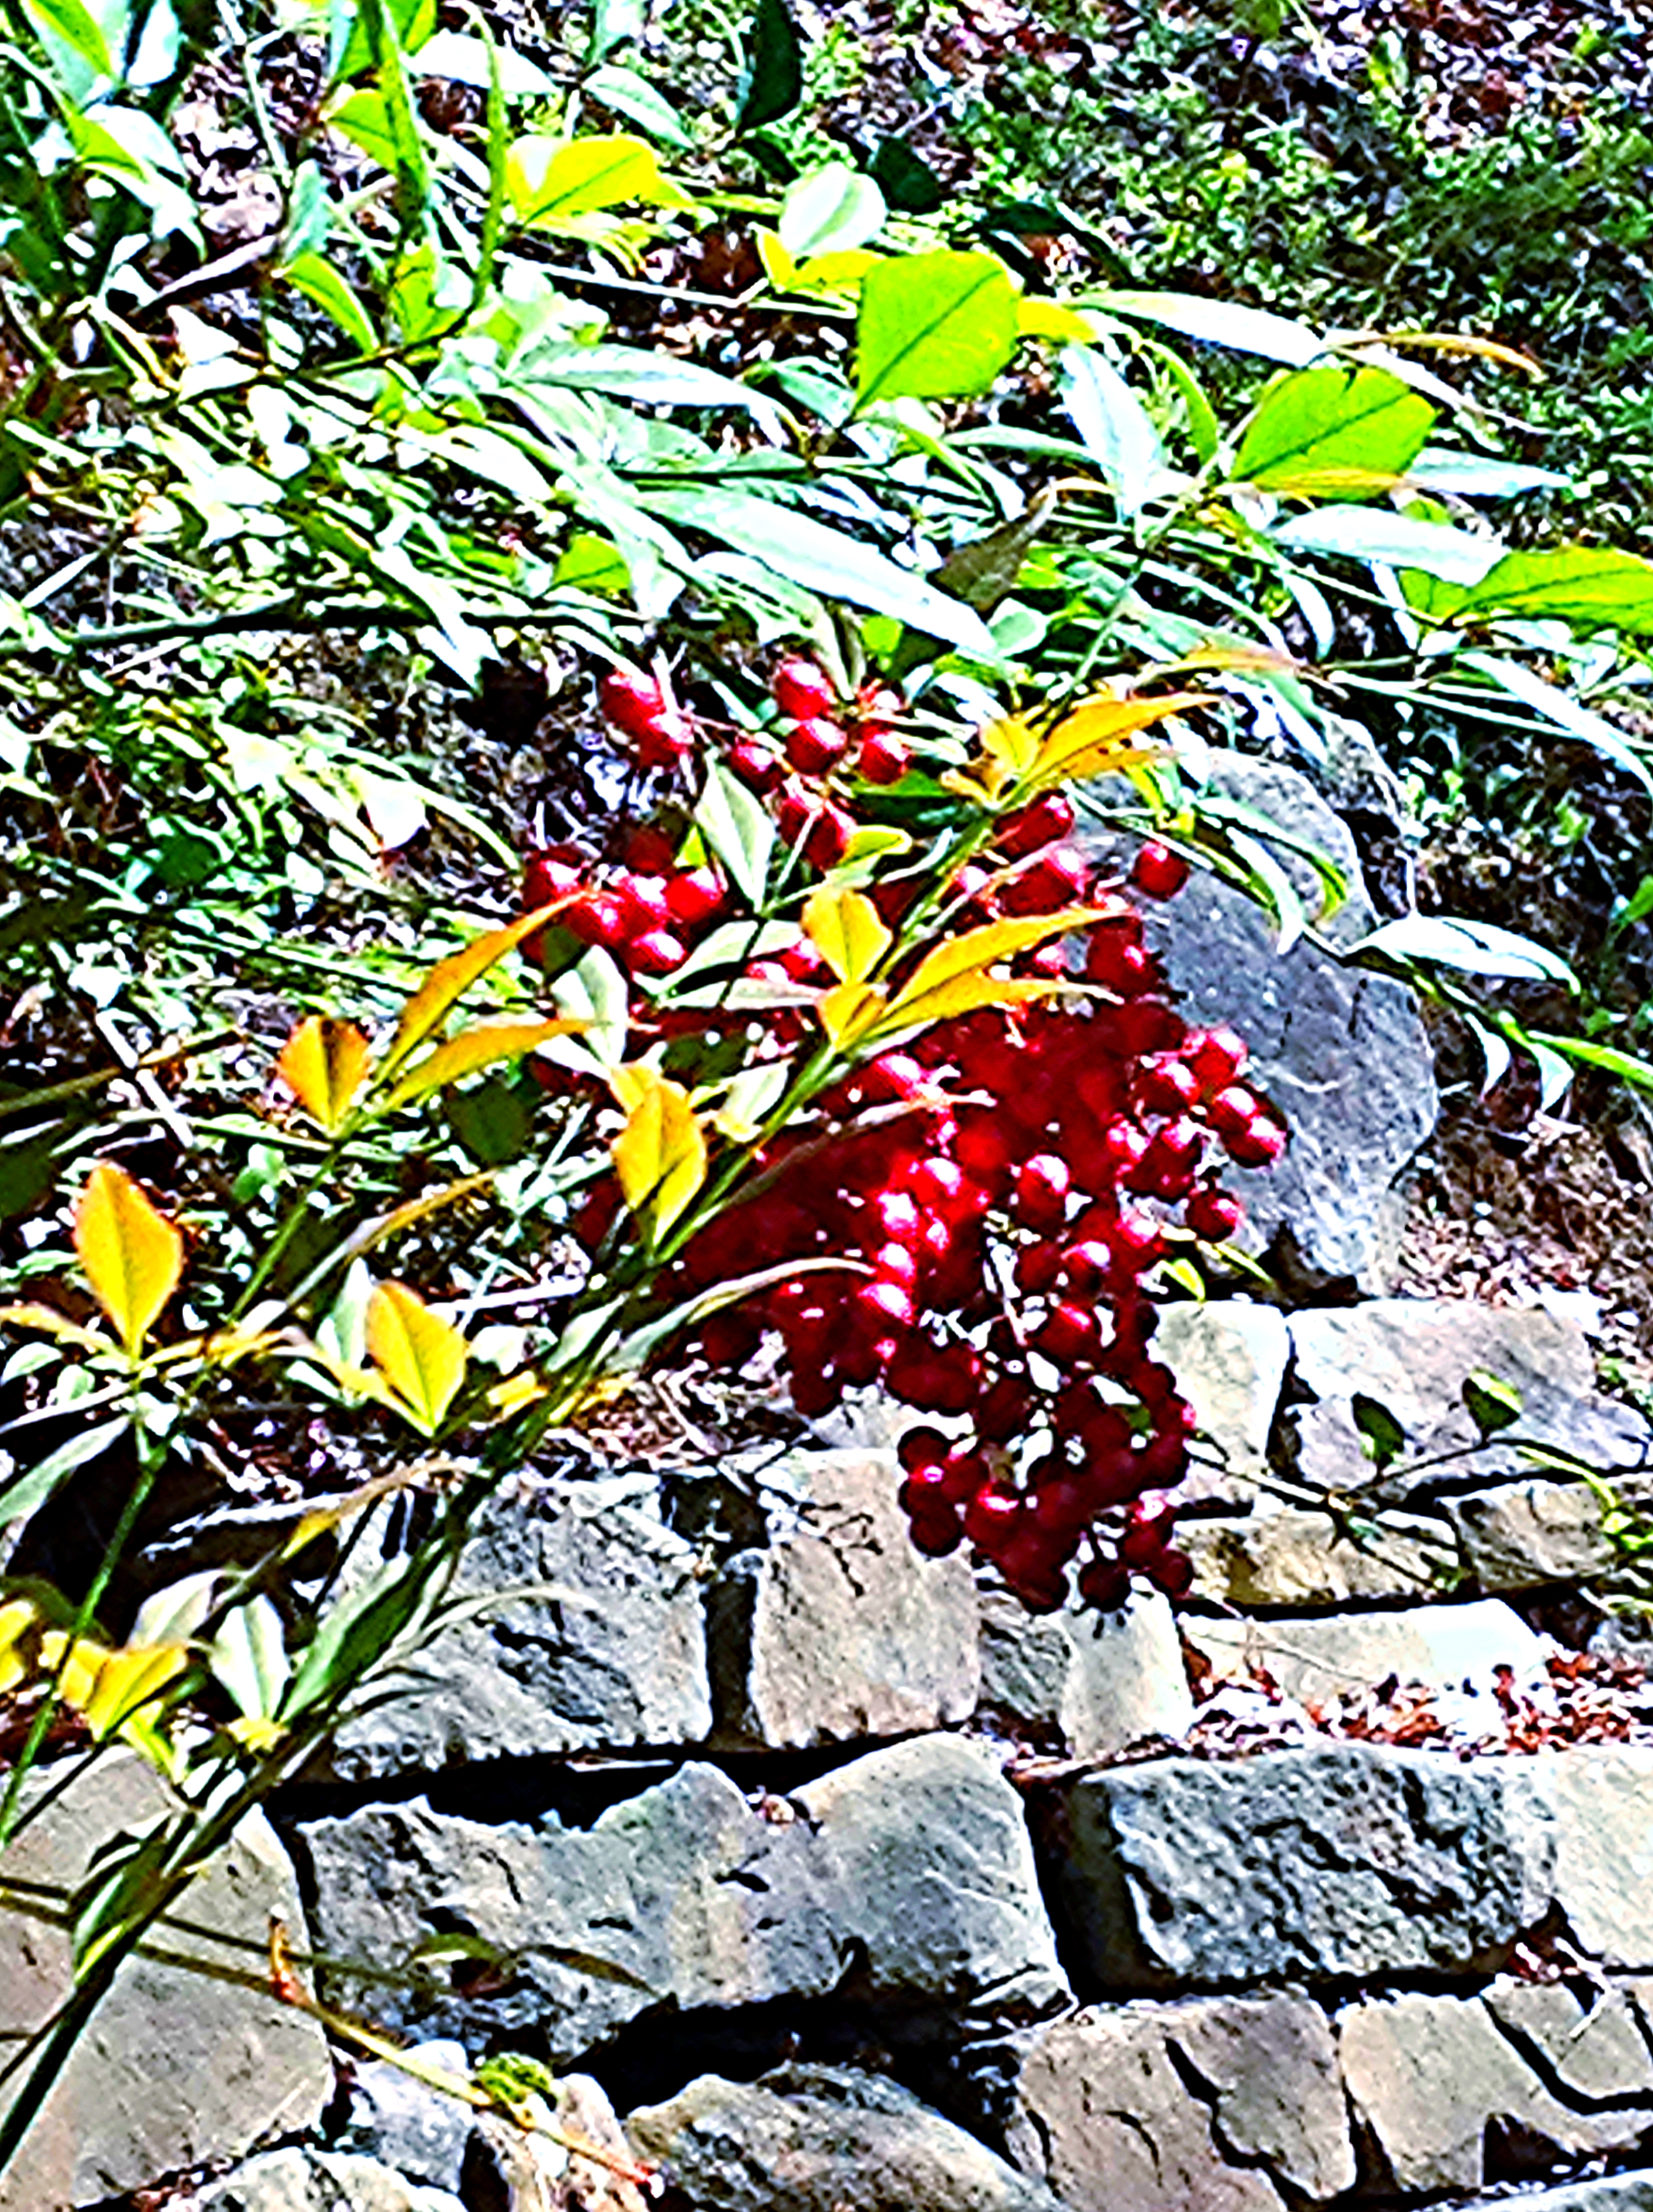
tree, branch, plant, fruit, leaf, flower, food, jungle, produce, soil, botany, flora, shrub, twop, blueridgegeorgia, awardtree, flowering plant, land plant